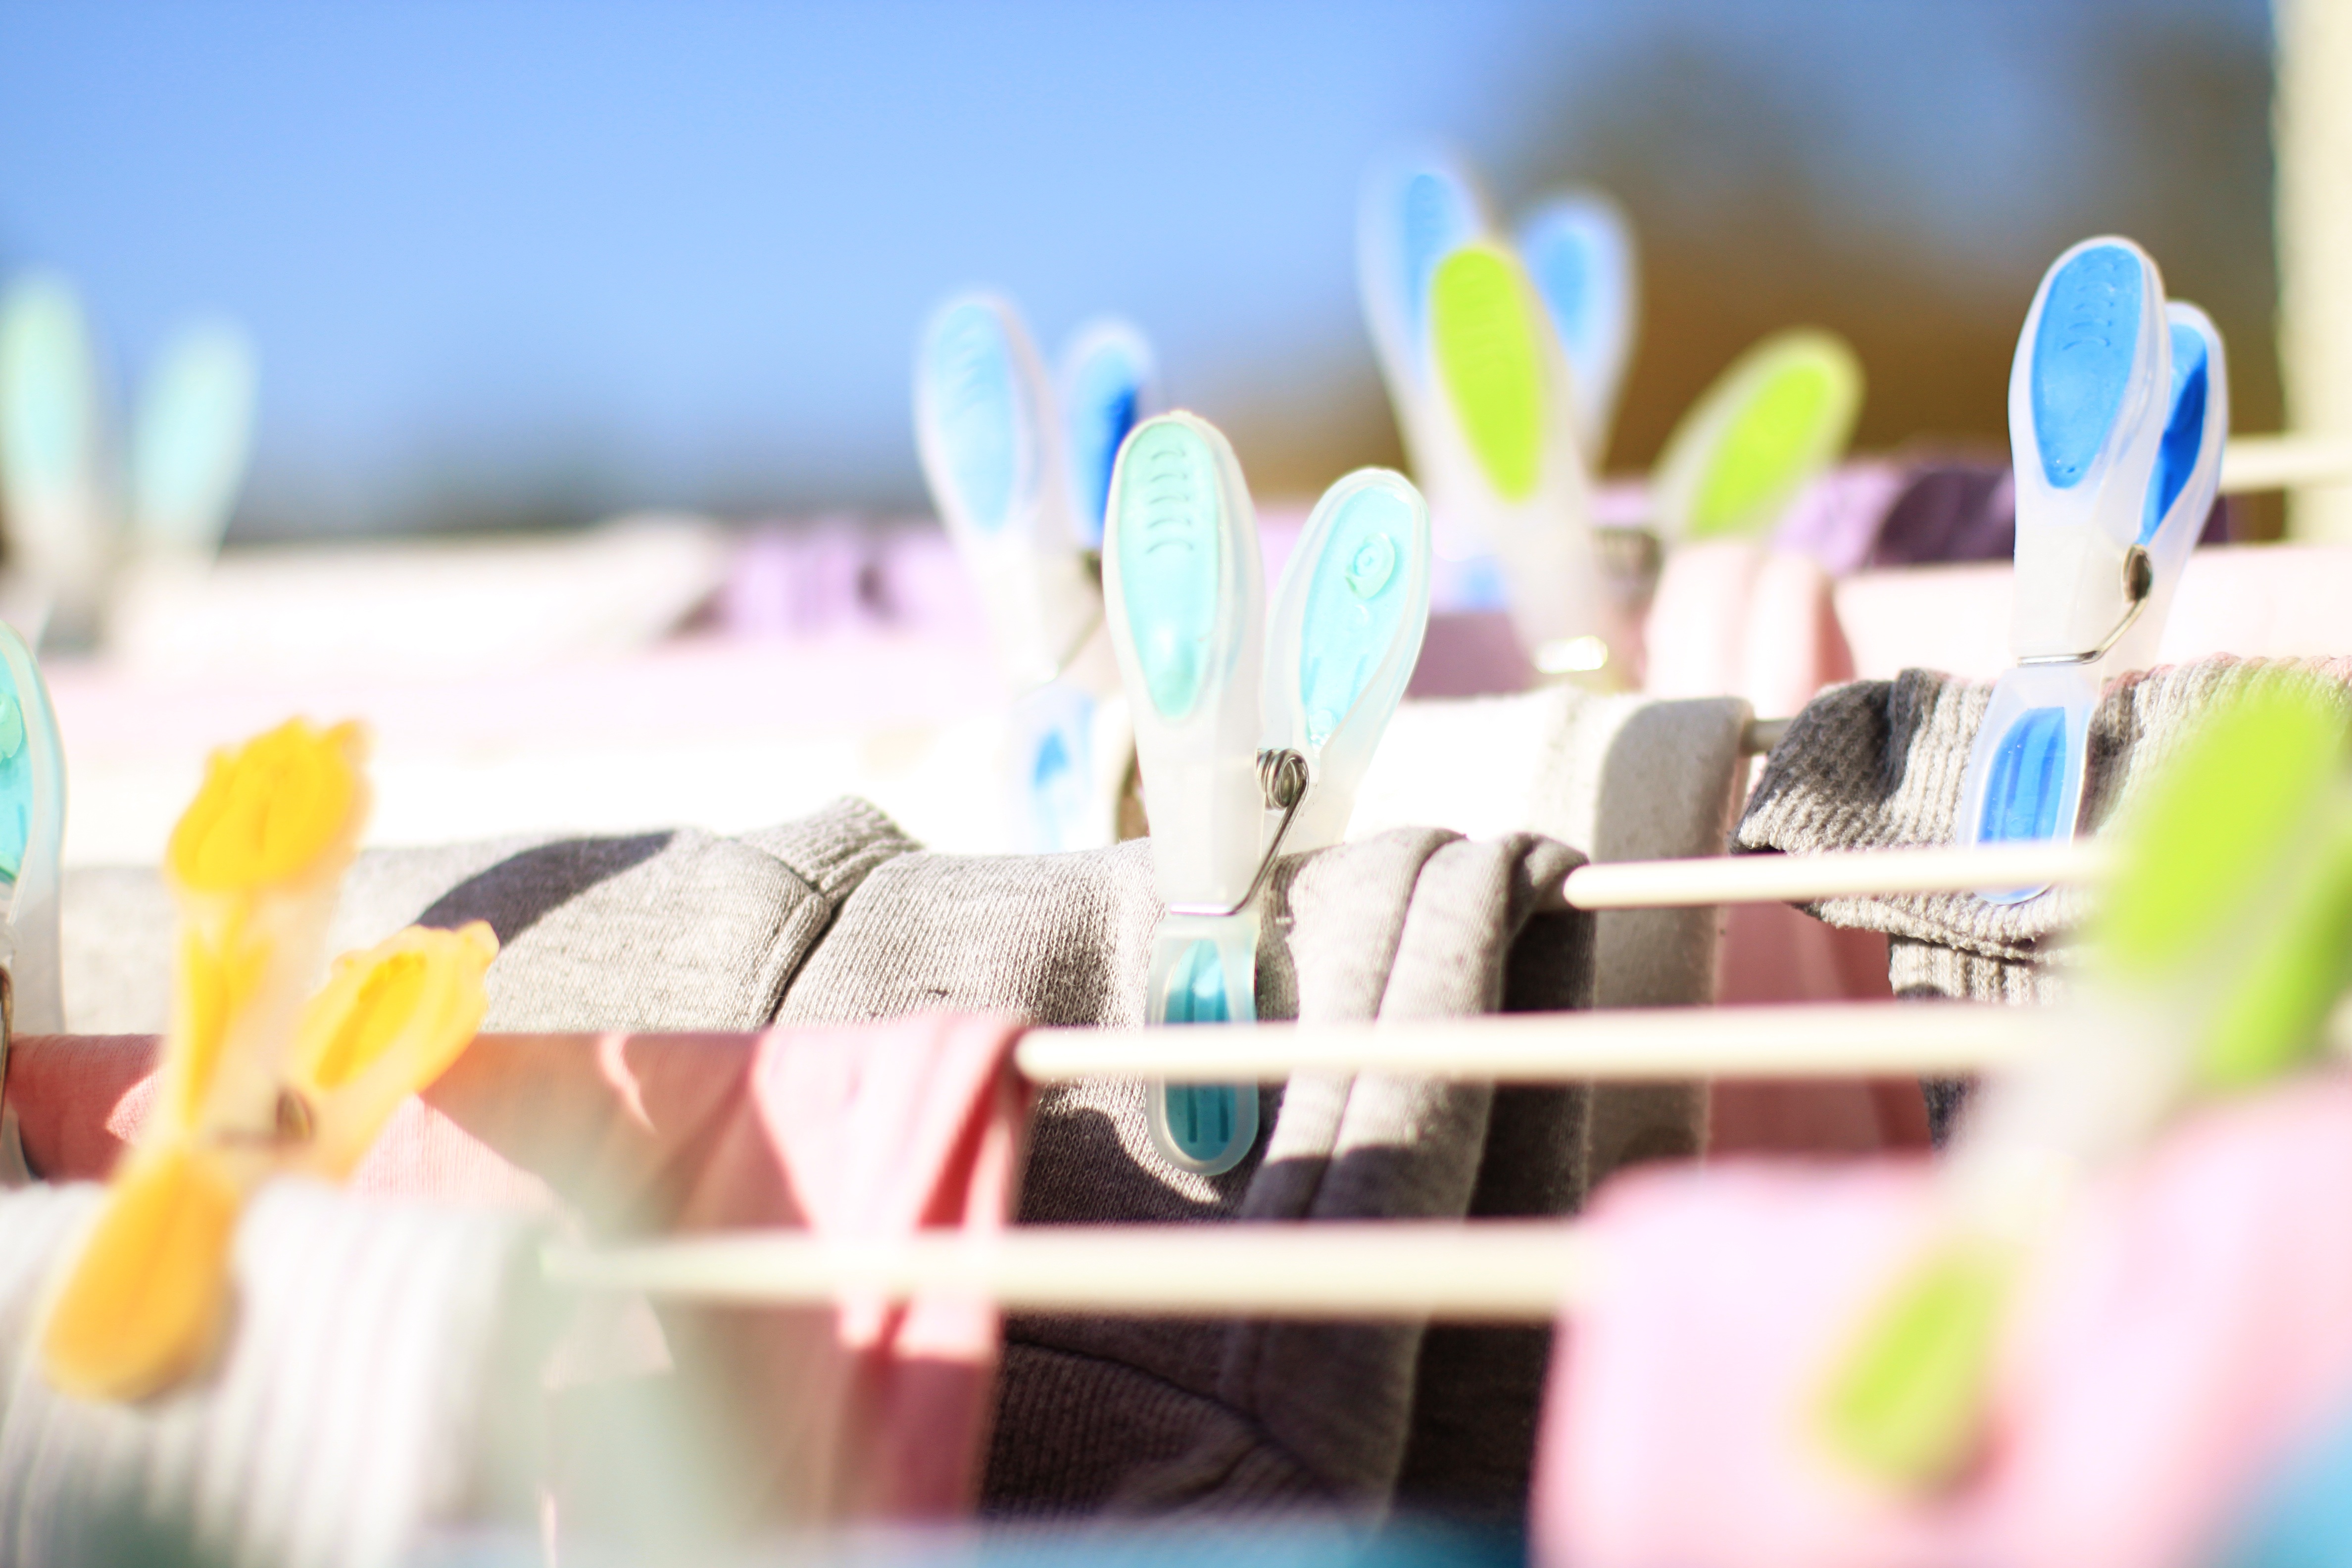
sky, plastic, dry, color, wash, blue, colorful, laundry, jam, art, party, hang, out, clip, garments, washed, budget, clothes line, depend, clothespins, dry laundry